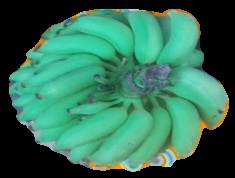
Variety: elakki-bale
Grade: grade2